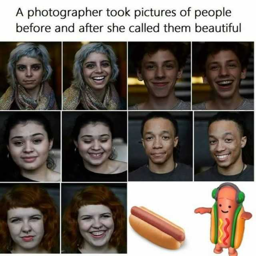
a photographer took pictures of people before and after she called them beautiful , even the dancing hot dog